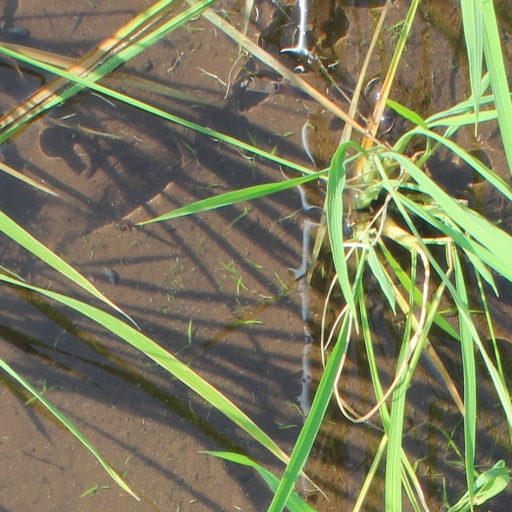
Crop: rice